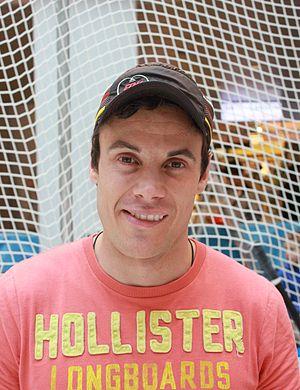
Duri Camichel, né le 6 mai 1982 à Samedan, mort le 28 avril 2015 dans un accident de la circulation au Costa Rica, est un joueur professionnel suisse de hockey sur glace. Il évoluait au poste d'attaquant.